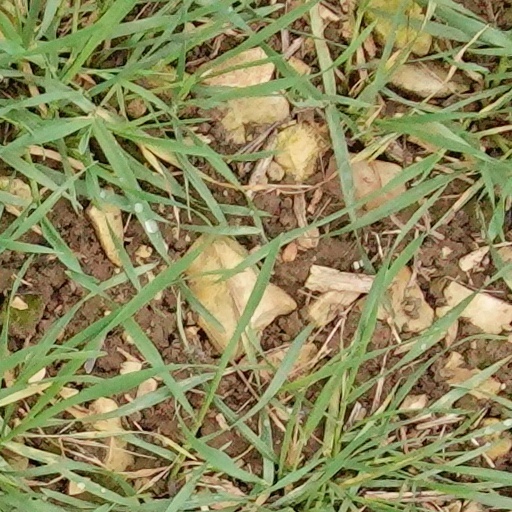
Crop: wheat